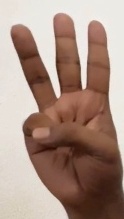
ASL sign: 6